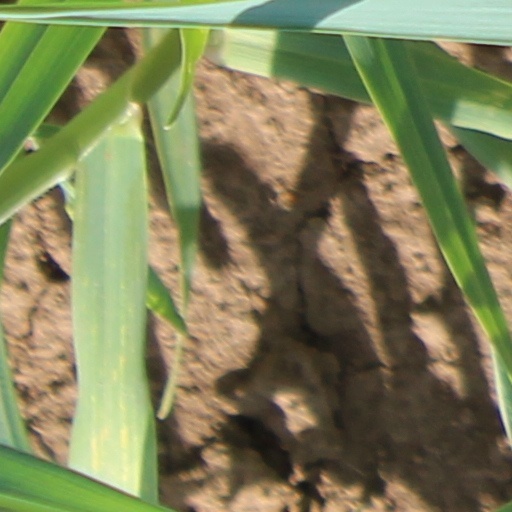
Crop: wheat